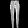
Label: Trouser